Ellen Kean

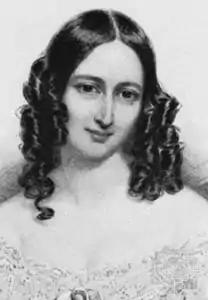
1844 engraving of Kean

Ellen Kean (12 December 1805 – 20 August 1880) was an English actress. She was known as Ellen Tree until her marriage in 1842, after which she was known both privately and professionally as Mrs Charles Kean and always appeared in productions together with her husband.